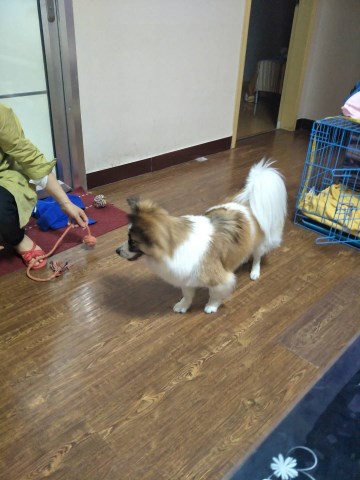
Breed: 806-n000129-papillon